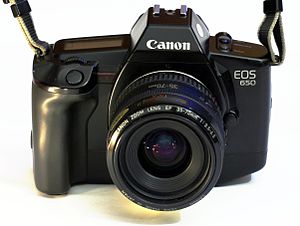
EOS (Canon)
Canon EOS 650 fra 1987, den første kameramodel i EOS-systemet
EOS navnet henviser til et system af spejlreflekskameraer, udskiftelige objektiver og tilbehør fra den japanske fotoproducent Canon. Det første kamera i systemet var Canon EOS 650 som blev introduceret i marts 1987.